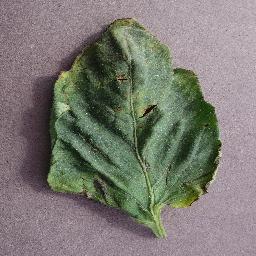
Label: Tomato___Target_Spot